First Air Flight 6560

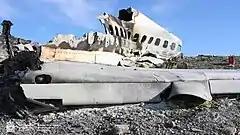
The wreckage of Flight 6560 at the crash site

First Air Flight 6560 was a domestic charter flight that crashed on landing at Resolute, Nunavut, Canada, on 20 August 2011. Of the 15 people on board, 12 were killed and the remaining three were severely injured. The Boeing 737-200 of First Air was operating a service from Yellowknife, Northwest Territories, when it struck a hill obscured by clouds near Resolute Bay Airport.